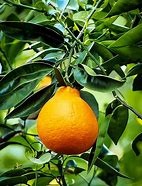
Label: mandarine